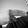
ASL letter: H